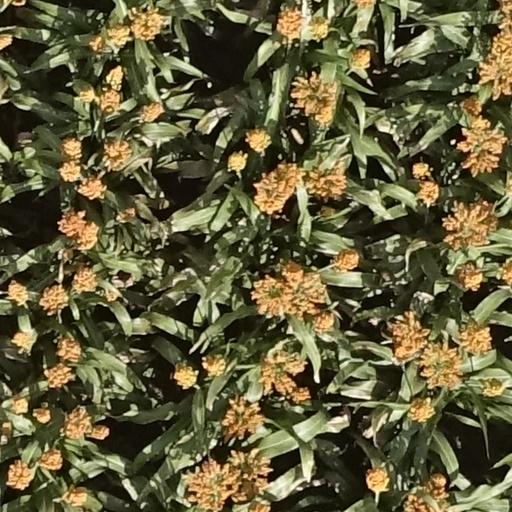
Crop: sorghum